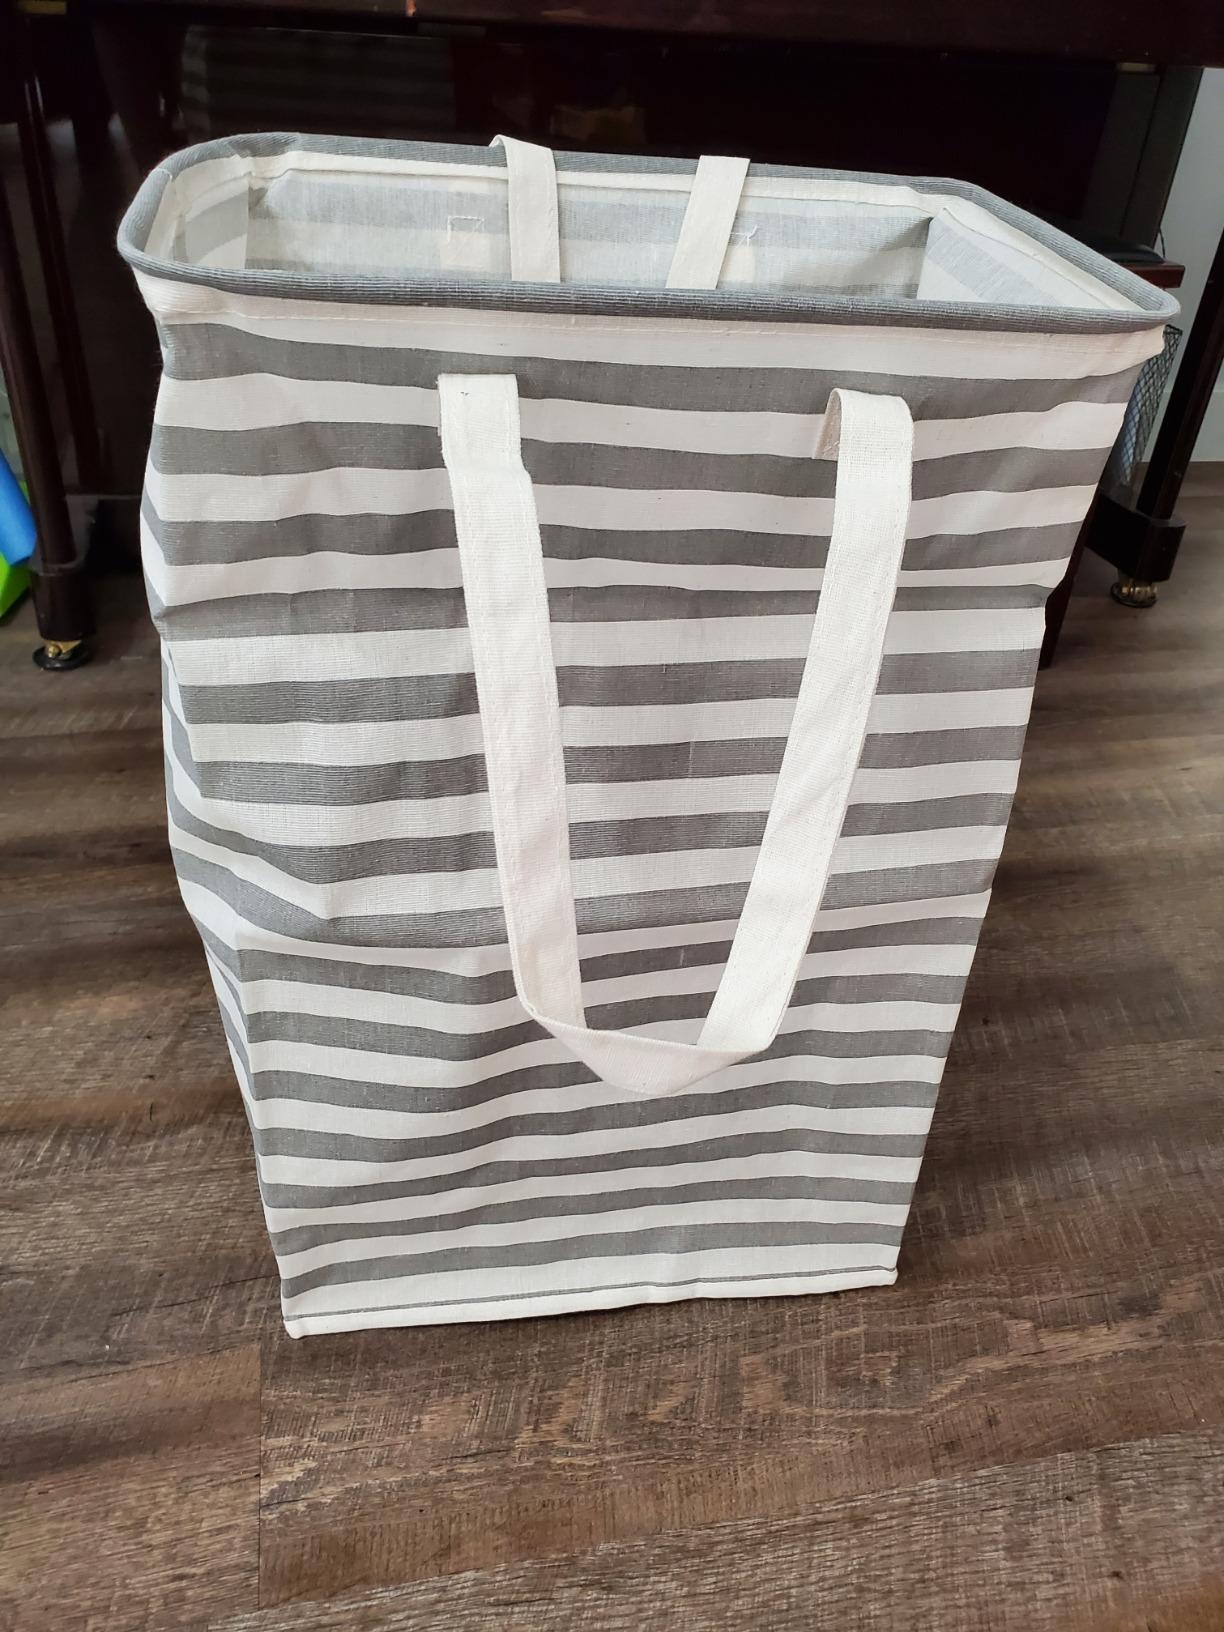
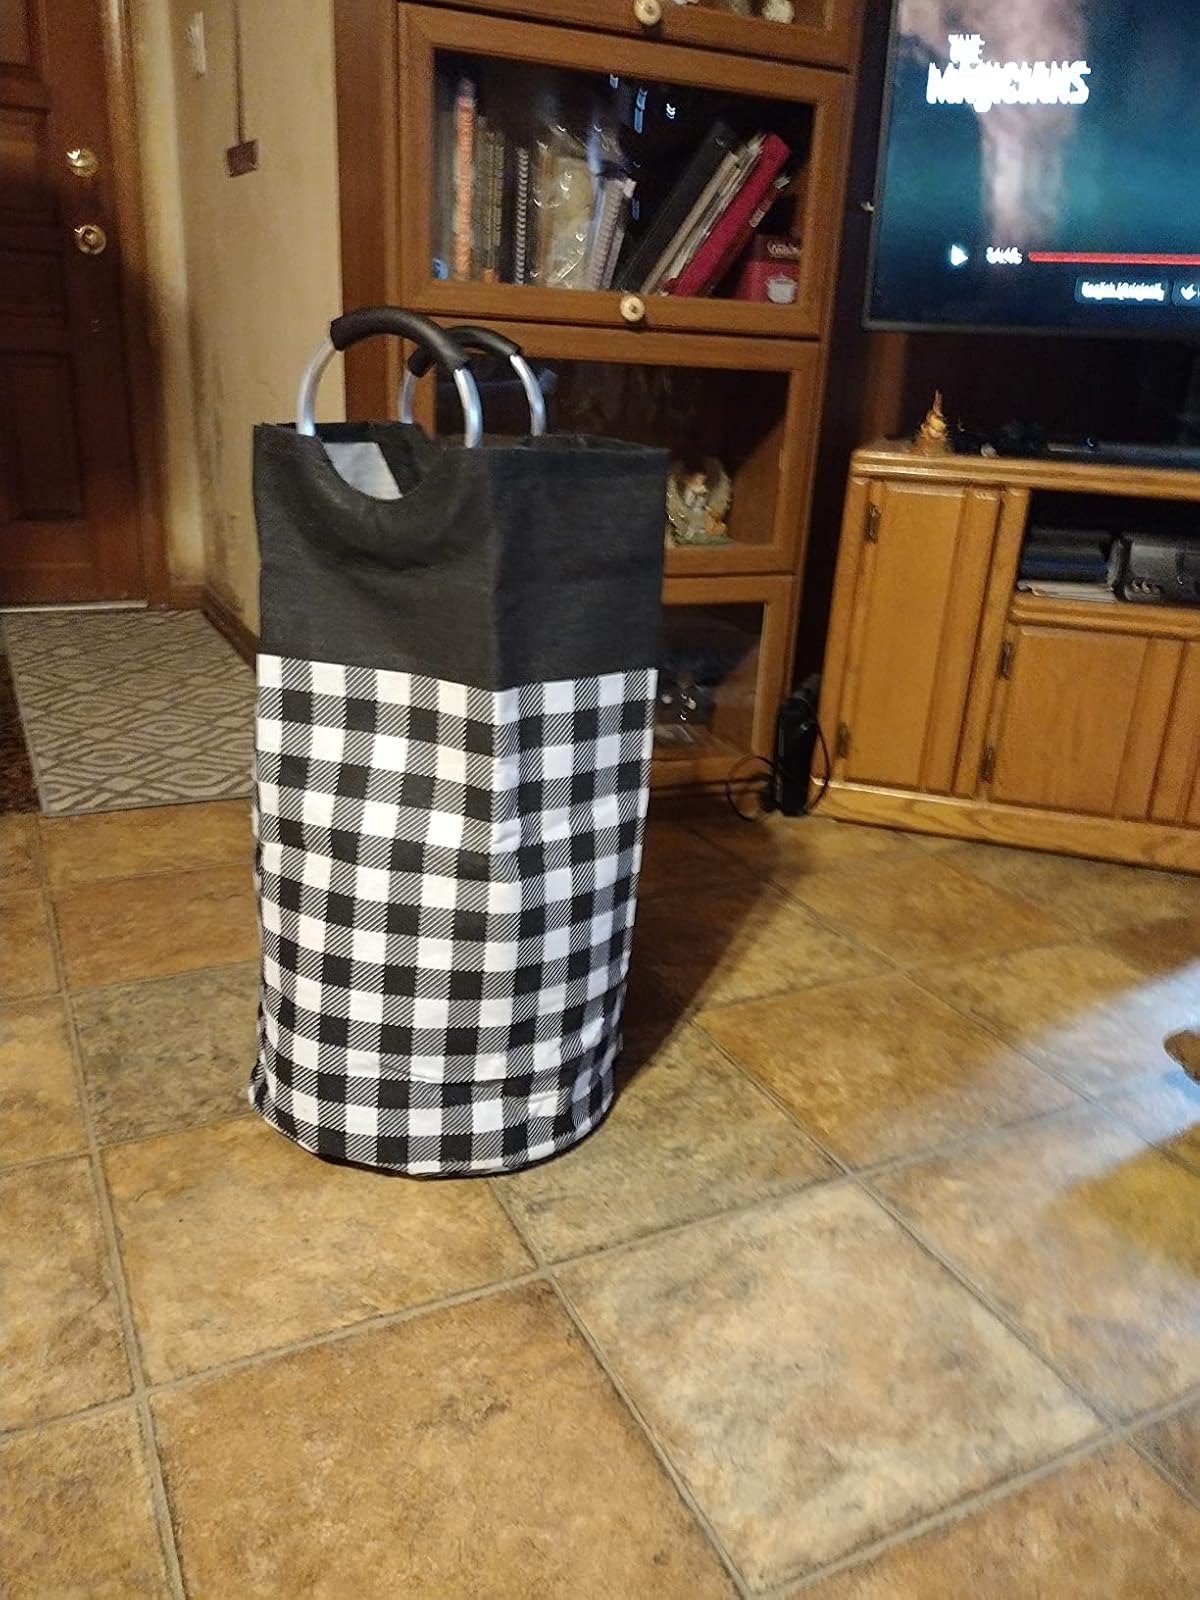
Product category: items_hamper
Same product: no